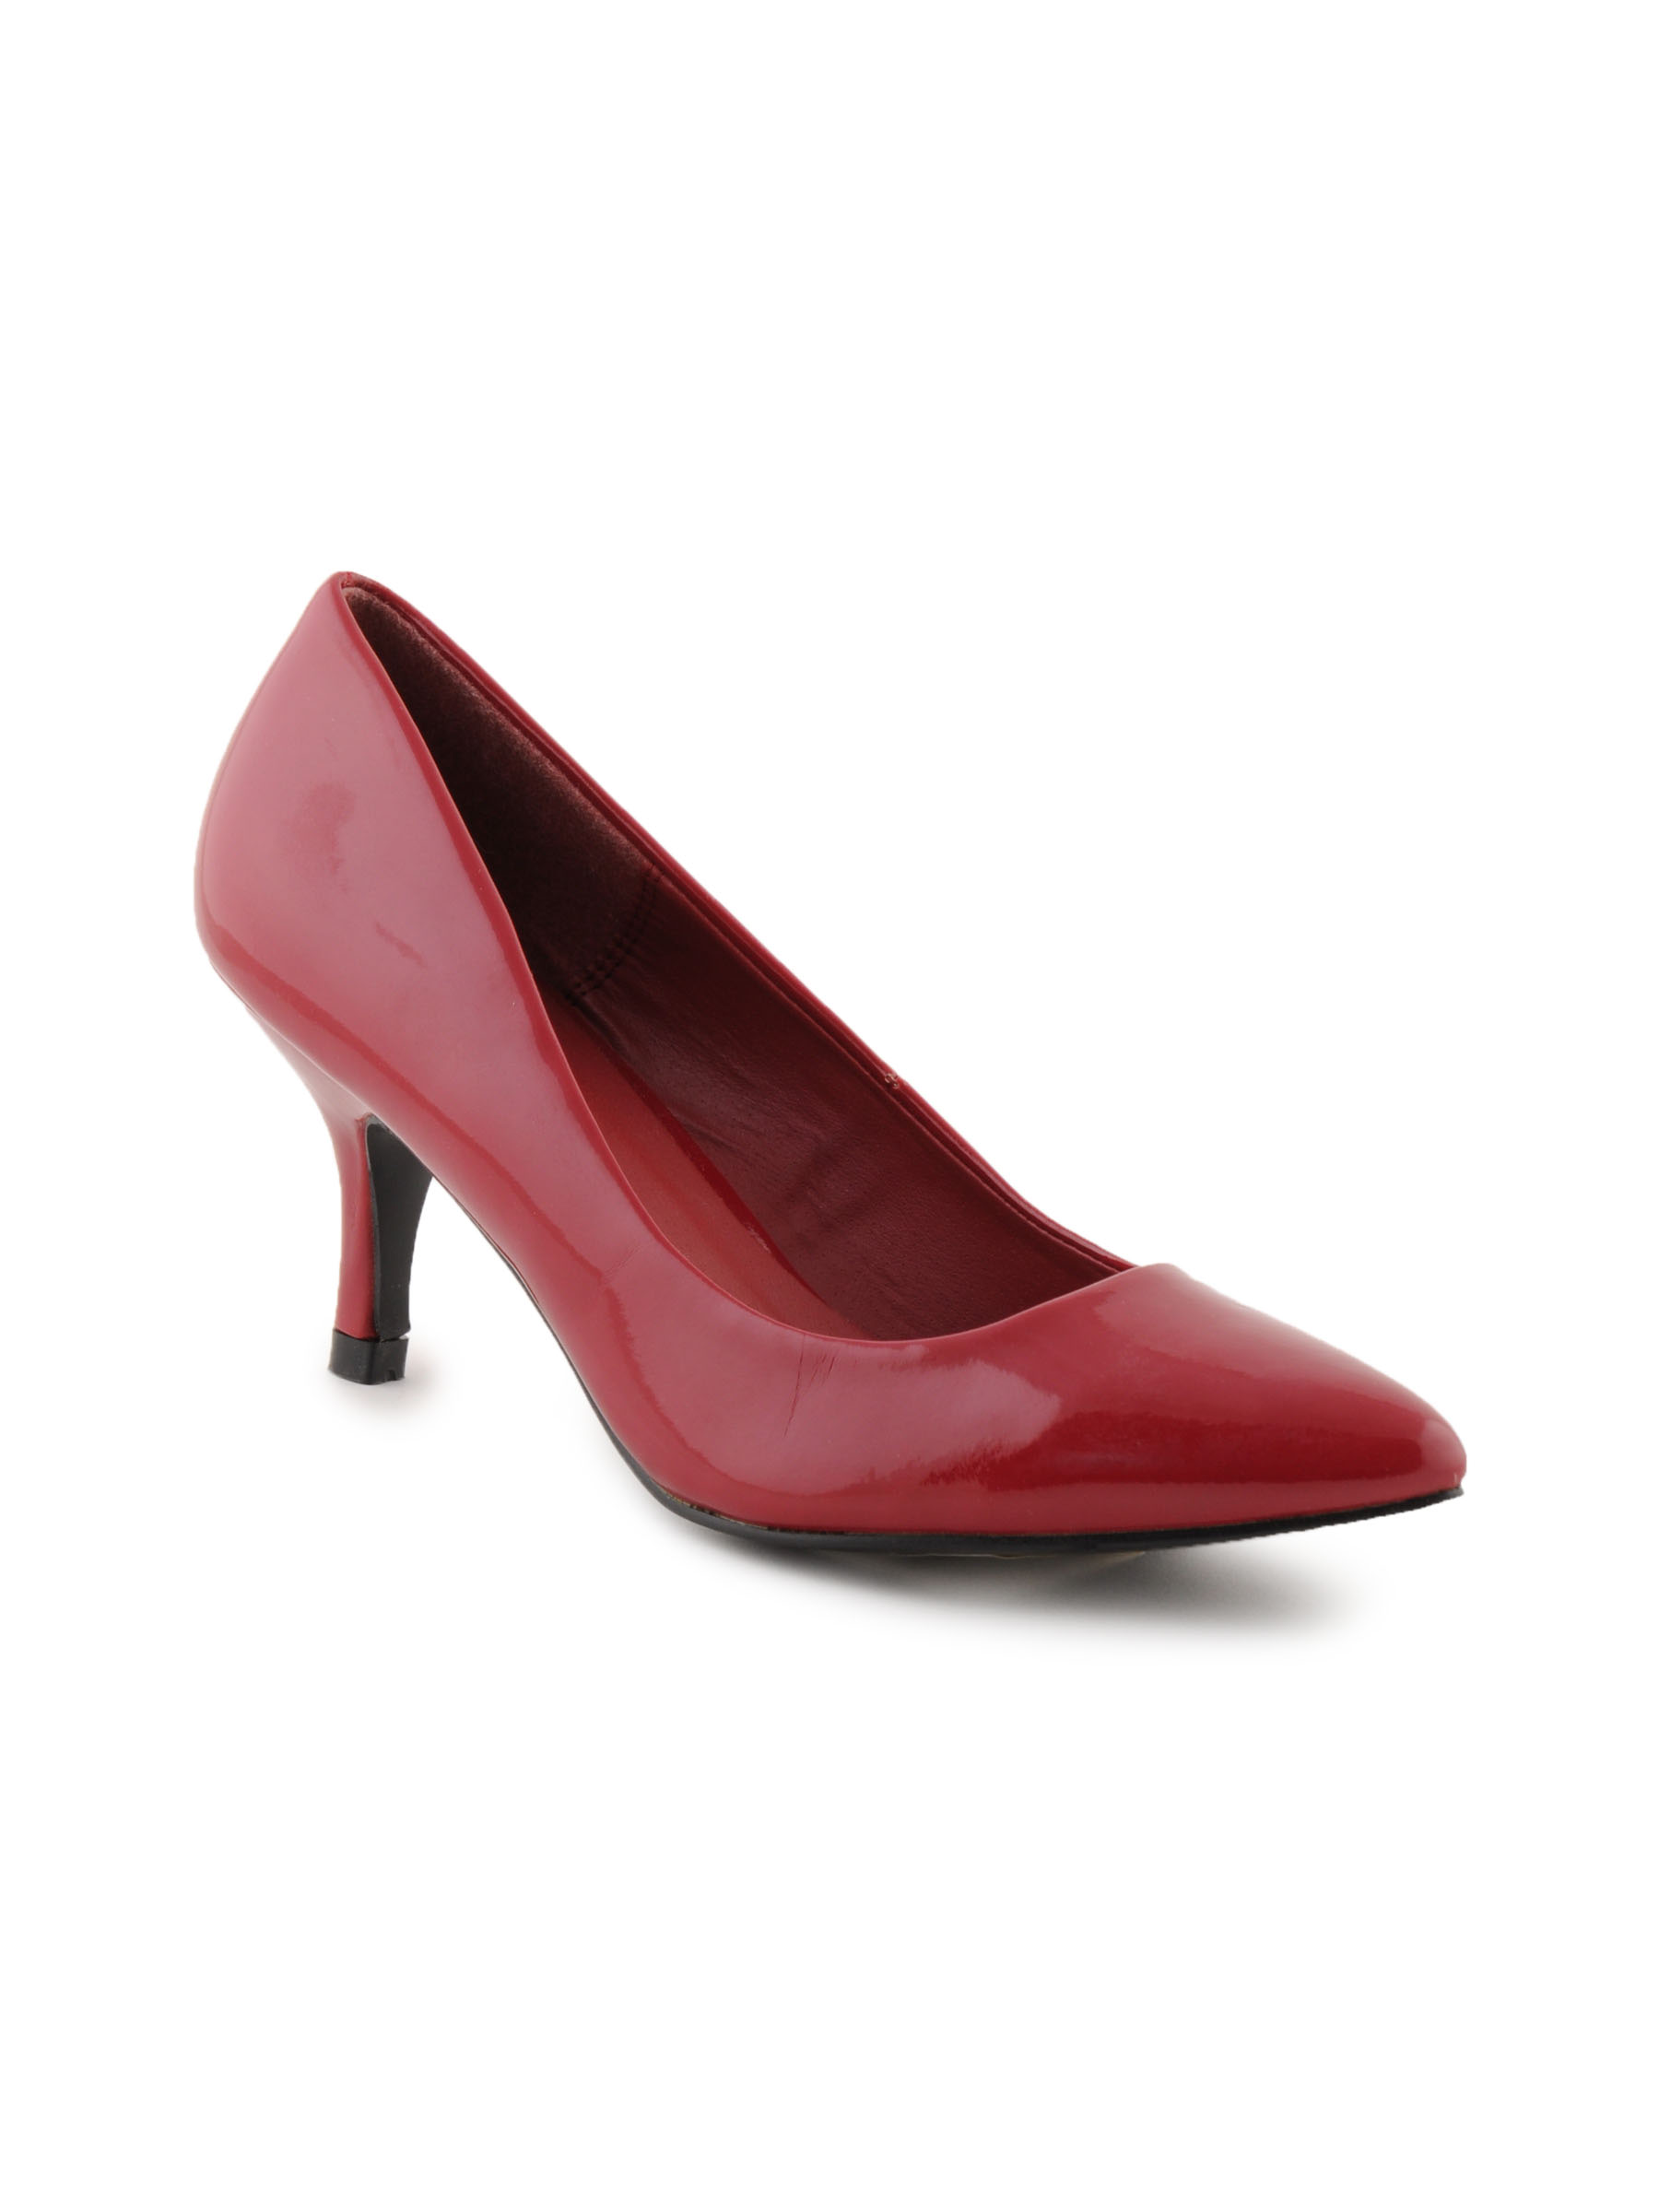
Carlton London Women Casual Maroon Casual Shoes
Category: Footwear / Shoes / Casual Shoes
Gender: Women
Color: Maroon
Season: Spring 2013
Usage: Casual